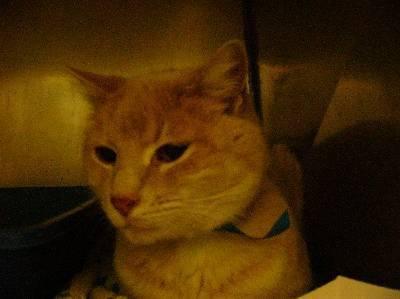
cat